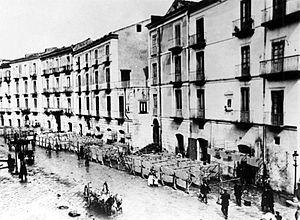
La pasta di Gragnano est une pâte alimentaire disposant de l'indication géographique protégée, à base de semoule de blé dur, produite à Gragnano, dans la province de Naples.
Les pâtes de Campanie sont un aliment italien de diffusion nationale fait à base de farine de semoule de blé dur et d'eau. Les pâtes de Campanie sont produites selon les traditions développées en Campanie au cours des siècles. La Campanie, avec la Sicile et la ville de Gênes est à l'origine de l'introduction et de la diffusion des pâtes en Italie et en Europe, au point de donner à ses habitants le surnom de mangiamaccheroni.